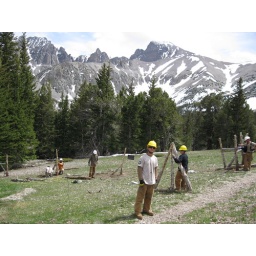
Jon's crew working on damaged fence around water source at Wheeler Peak